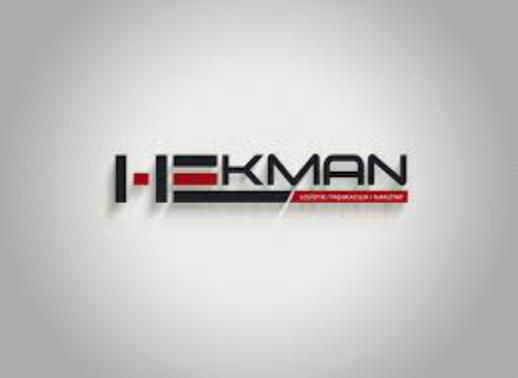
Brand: hekman
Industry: Necessities